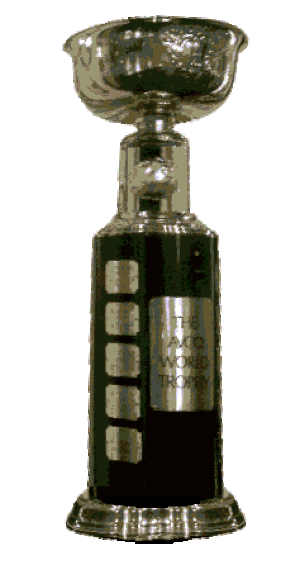
Le Colisée Pepsi ou Colisée de Québec était une salle omnisports de 15 176 places située sur les terrains d'ExpoCité dans l'arrondissement La Cité-Limoilou de Québec. Ouvert en 1949, le Colisée ferma définitivement ses portes le 14 septembre 2015. Les Remparts de Québec de la Ligue de hockey junior majeur du Québec furent les derniers occupants de l'édifice. Le Centre Vidéotron lui succéda. L'édifice est désormais destiné à être démoli en 2020.